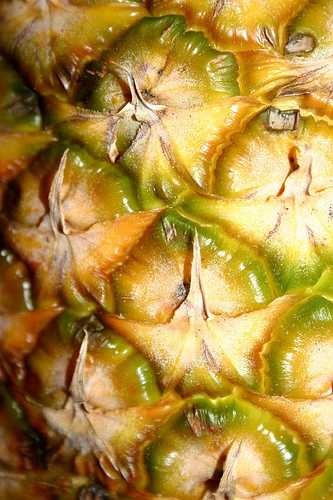
Label: Pineapple